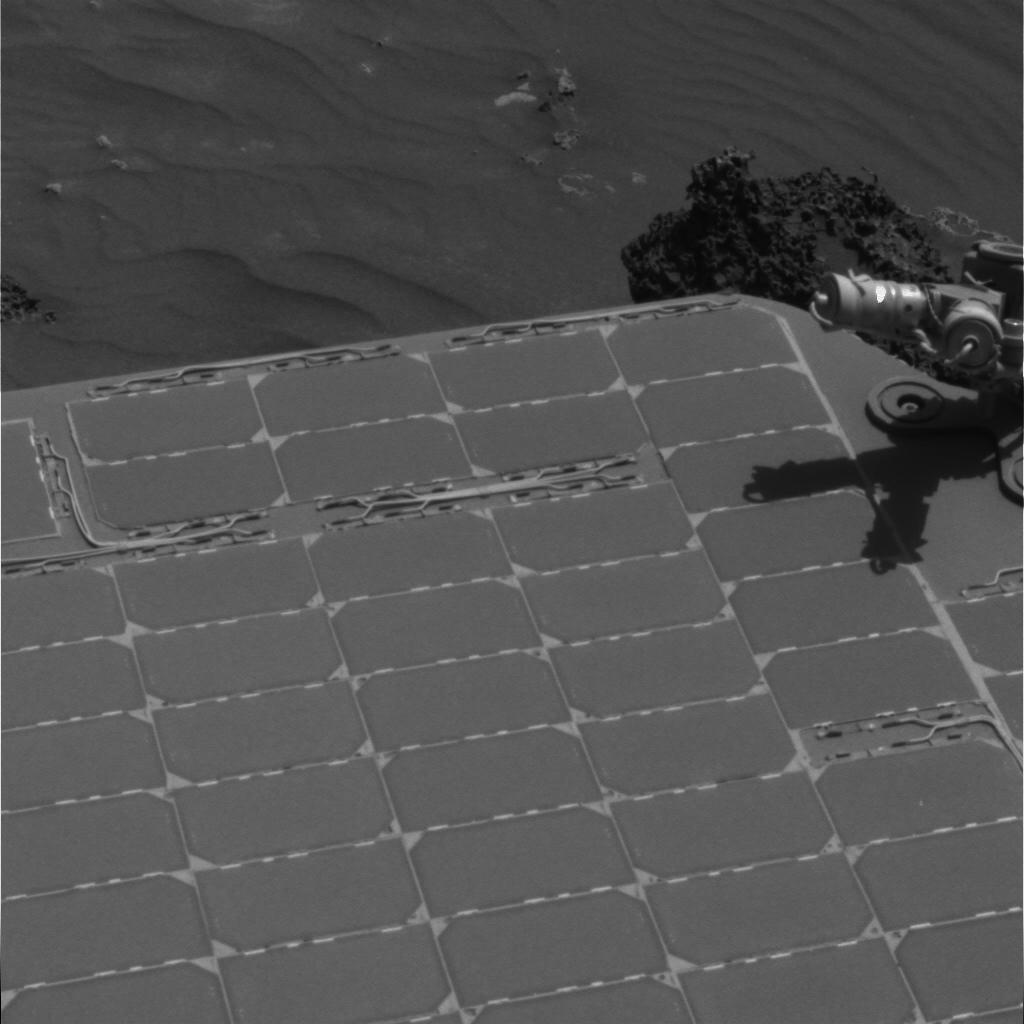
Surface features visible: Rover Deck, Rock Outcrops, Dunes/Ripples, Rock (Round Features), Soil, Nearby Surface, Rover Parts